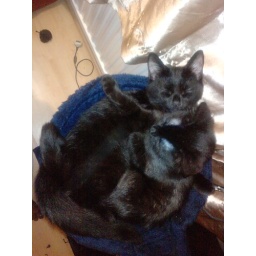
Midnight and Shadow sleeping in their cat tree.